United Baptist Church of Lakeport

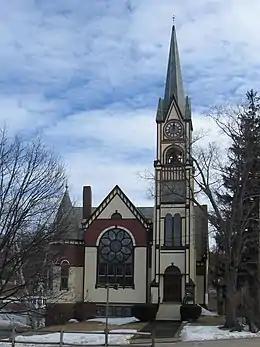

United Baptist Church of Lakeport (also known as Lake Village Free Baptist Church or Park Street Baptist Church) is a historic church at 35 Park Street in the village of Lakeport in Laconia, New Hampshire, United States. Built in 1891 after a fire destroyed an older church, it is an eclectic local example of Late Victorian architecture. It was listed on the National Register of Historic Places in 1985.